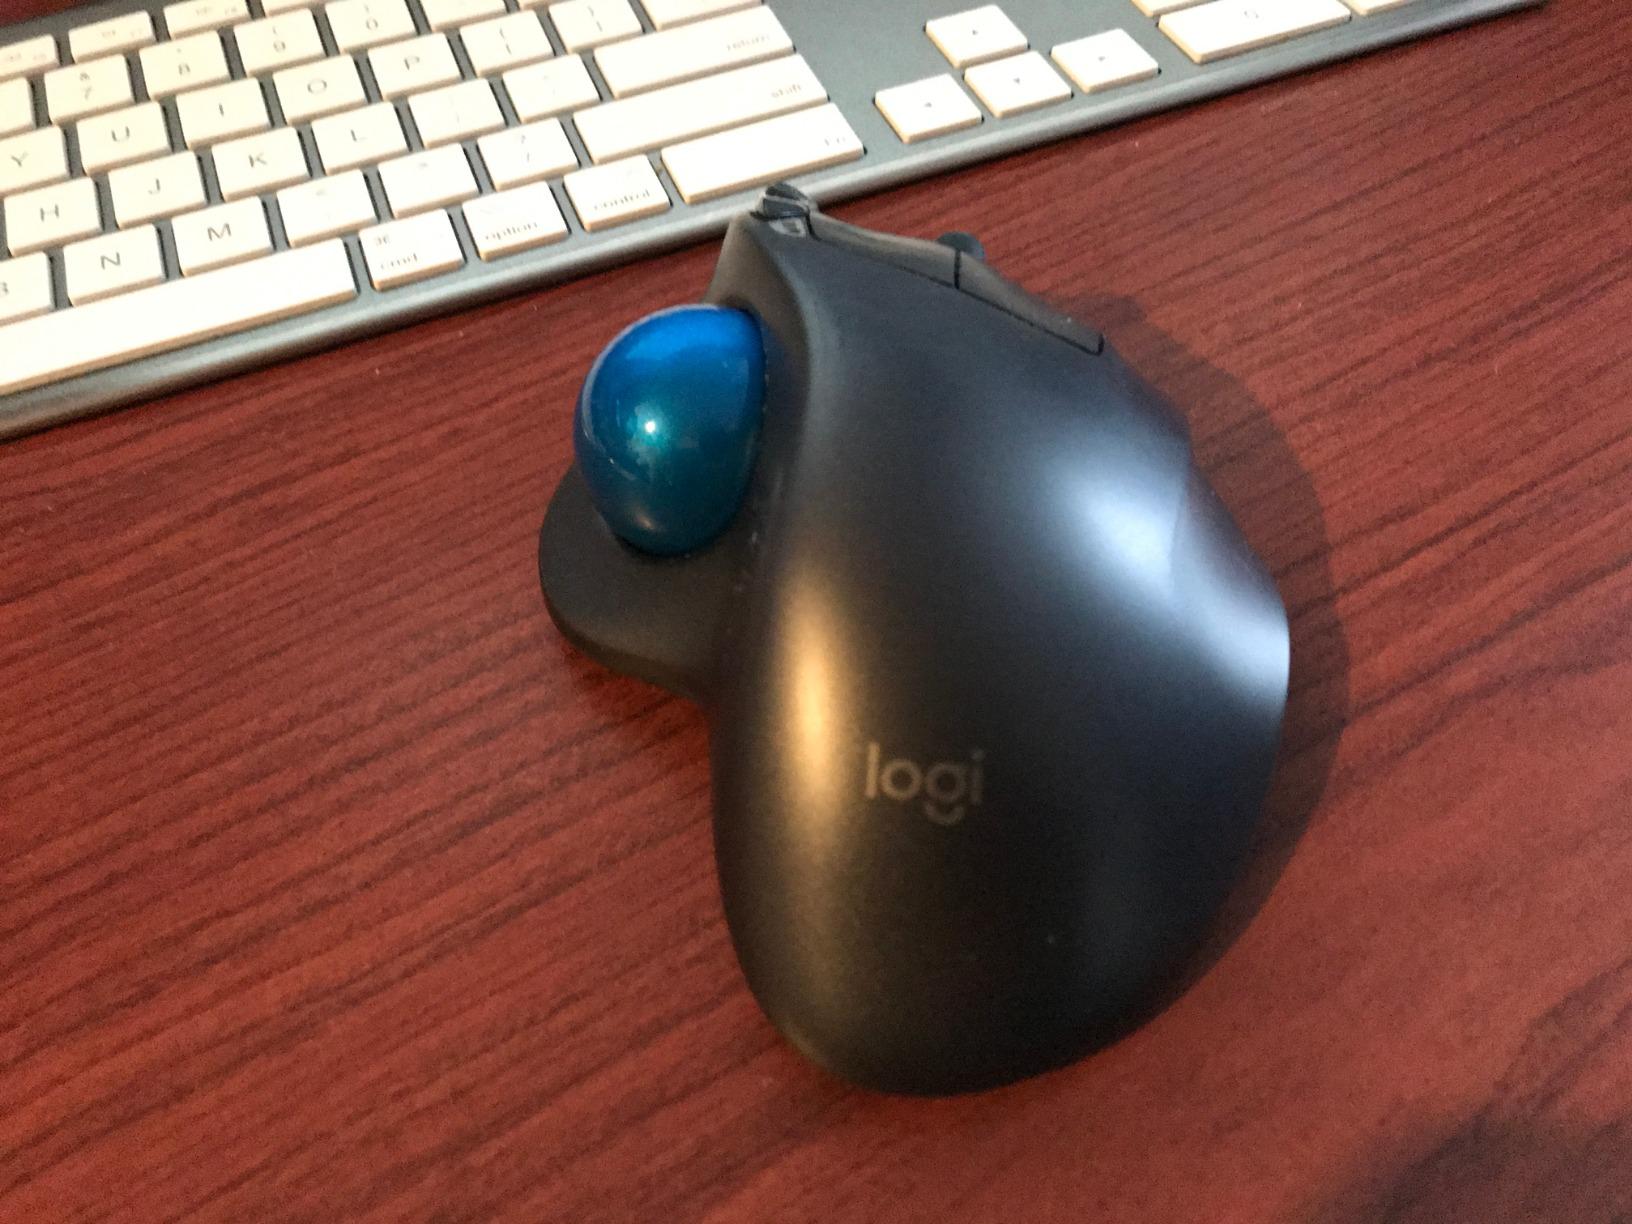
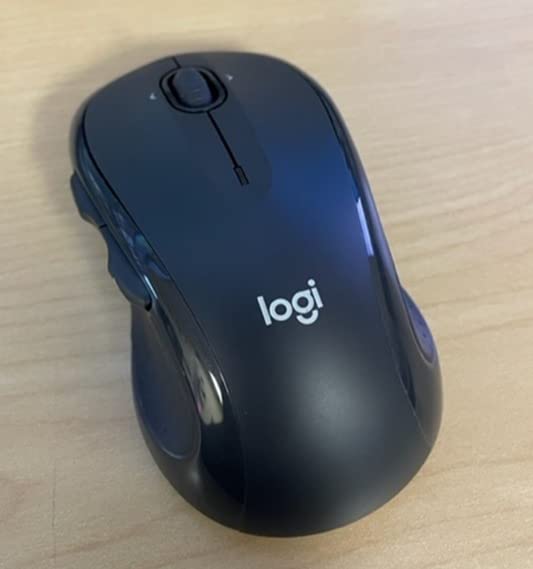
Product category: mouse
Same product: no